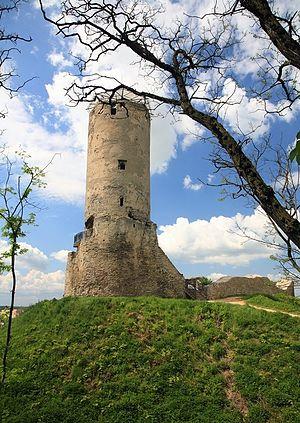
Château de Iłża. Polski: Zamek w Iłży